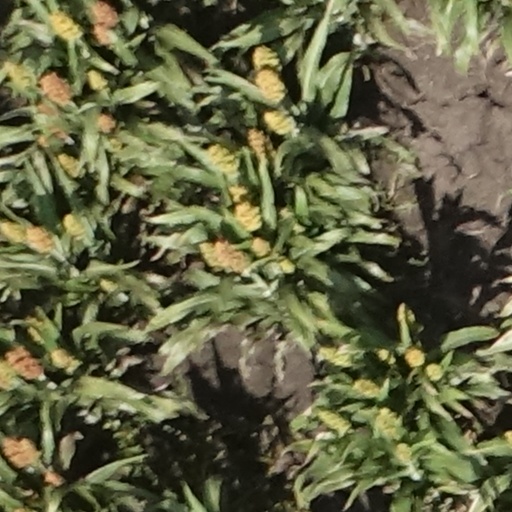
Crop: sorghum